Uptown Station

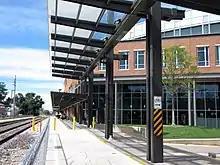
Amtrak Bloomington–Normal station platform

On August 7, 2010, construction began on a new intermodal facility, located across the tracks from the 1990 facility. The new facility includes administrative offices and council chambers for the town in addition to serving Amtrak, city and long-distance buses. The facility opened on June 14, 2012. Construction, which cost between $43 and $47 million, was funded by a combination of federal, state and local grants.